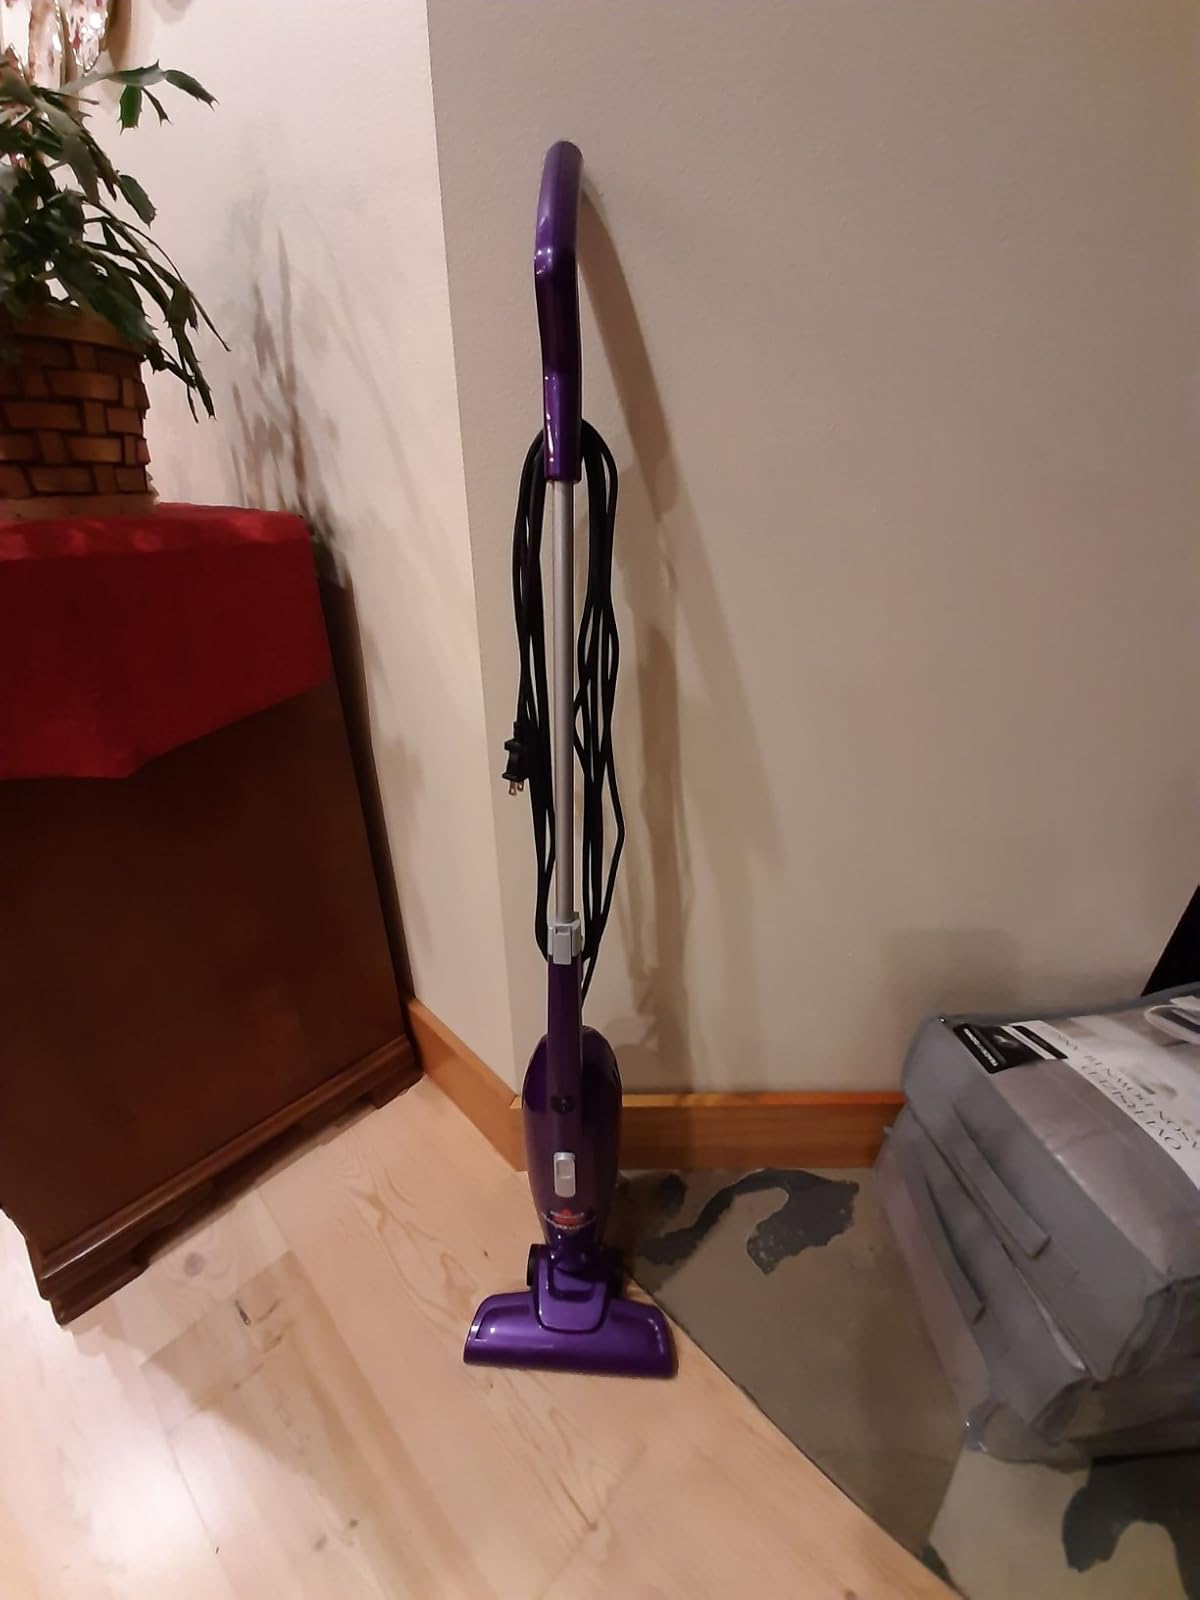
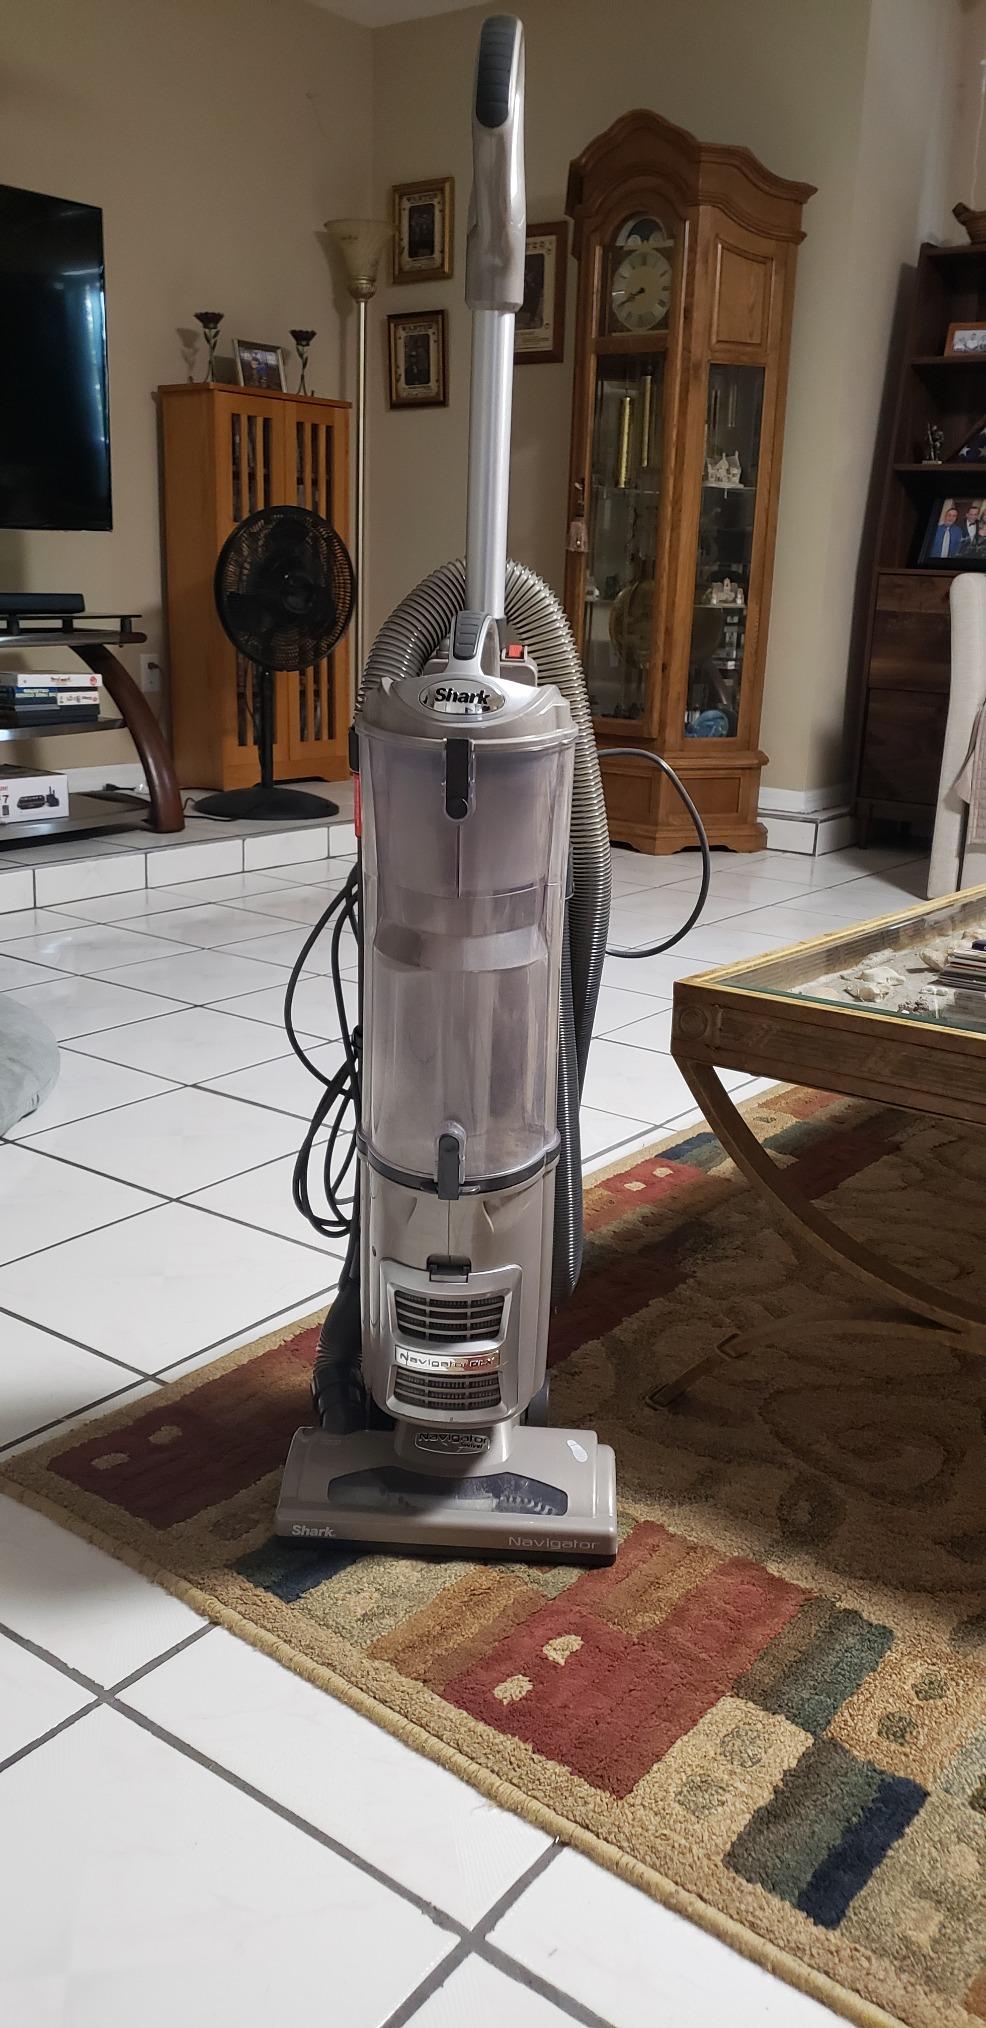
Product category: items_vacuum
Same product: no